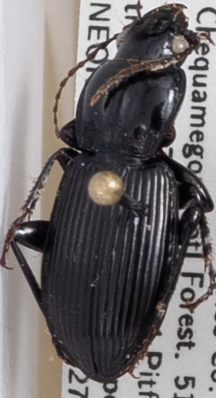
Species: Pterostichus novus
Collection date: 2021-07-27
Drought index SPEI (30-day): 0.312
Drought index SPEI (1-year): -0.128
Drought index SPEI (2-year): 1.13